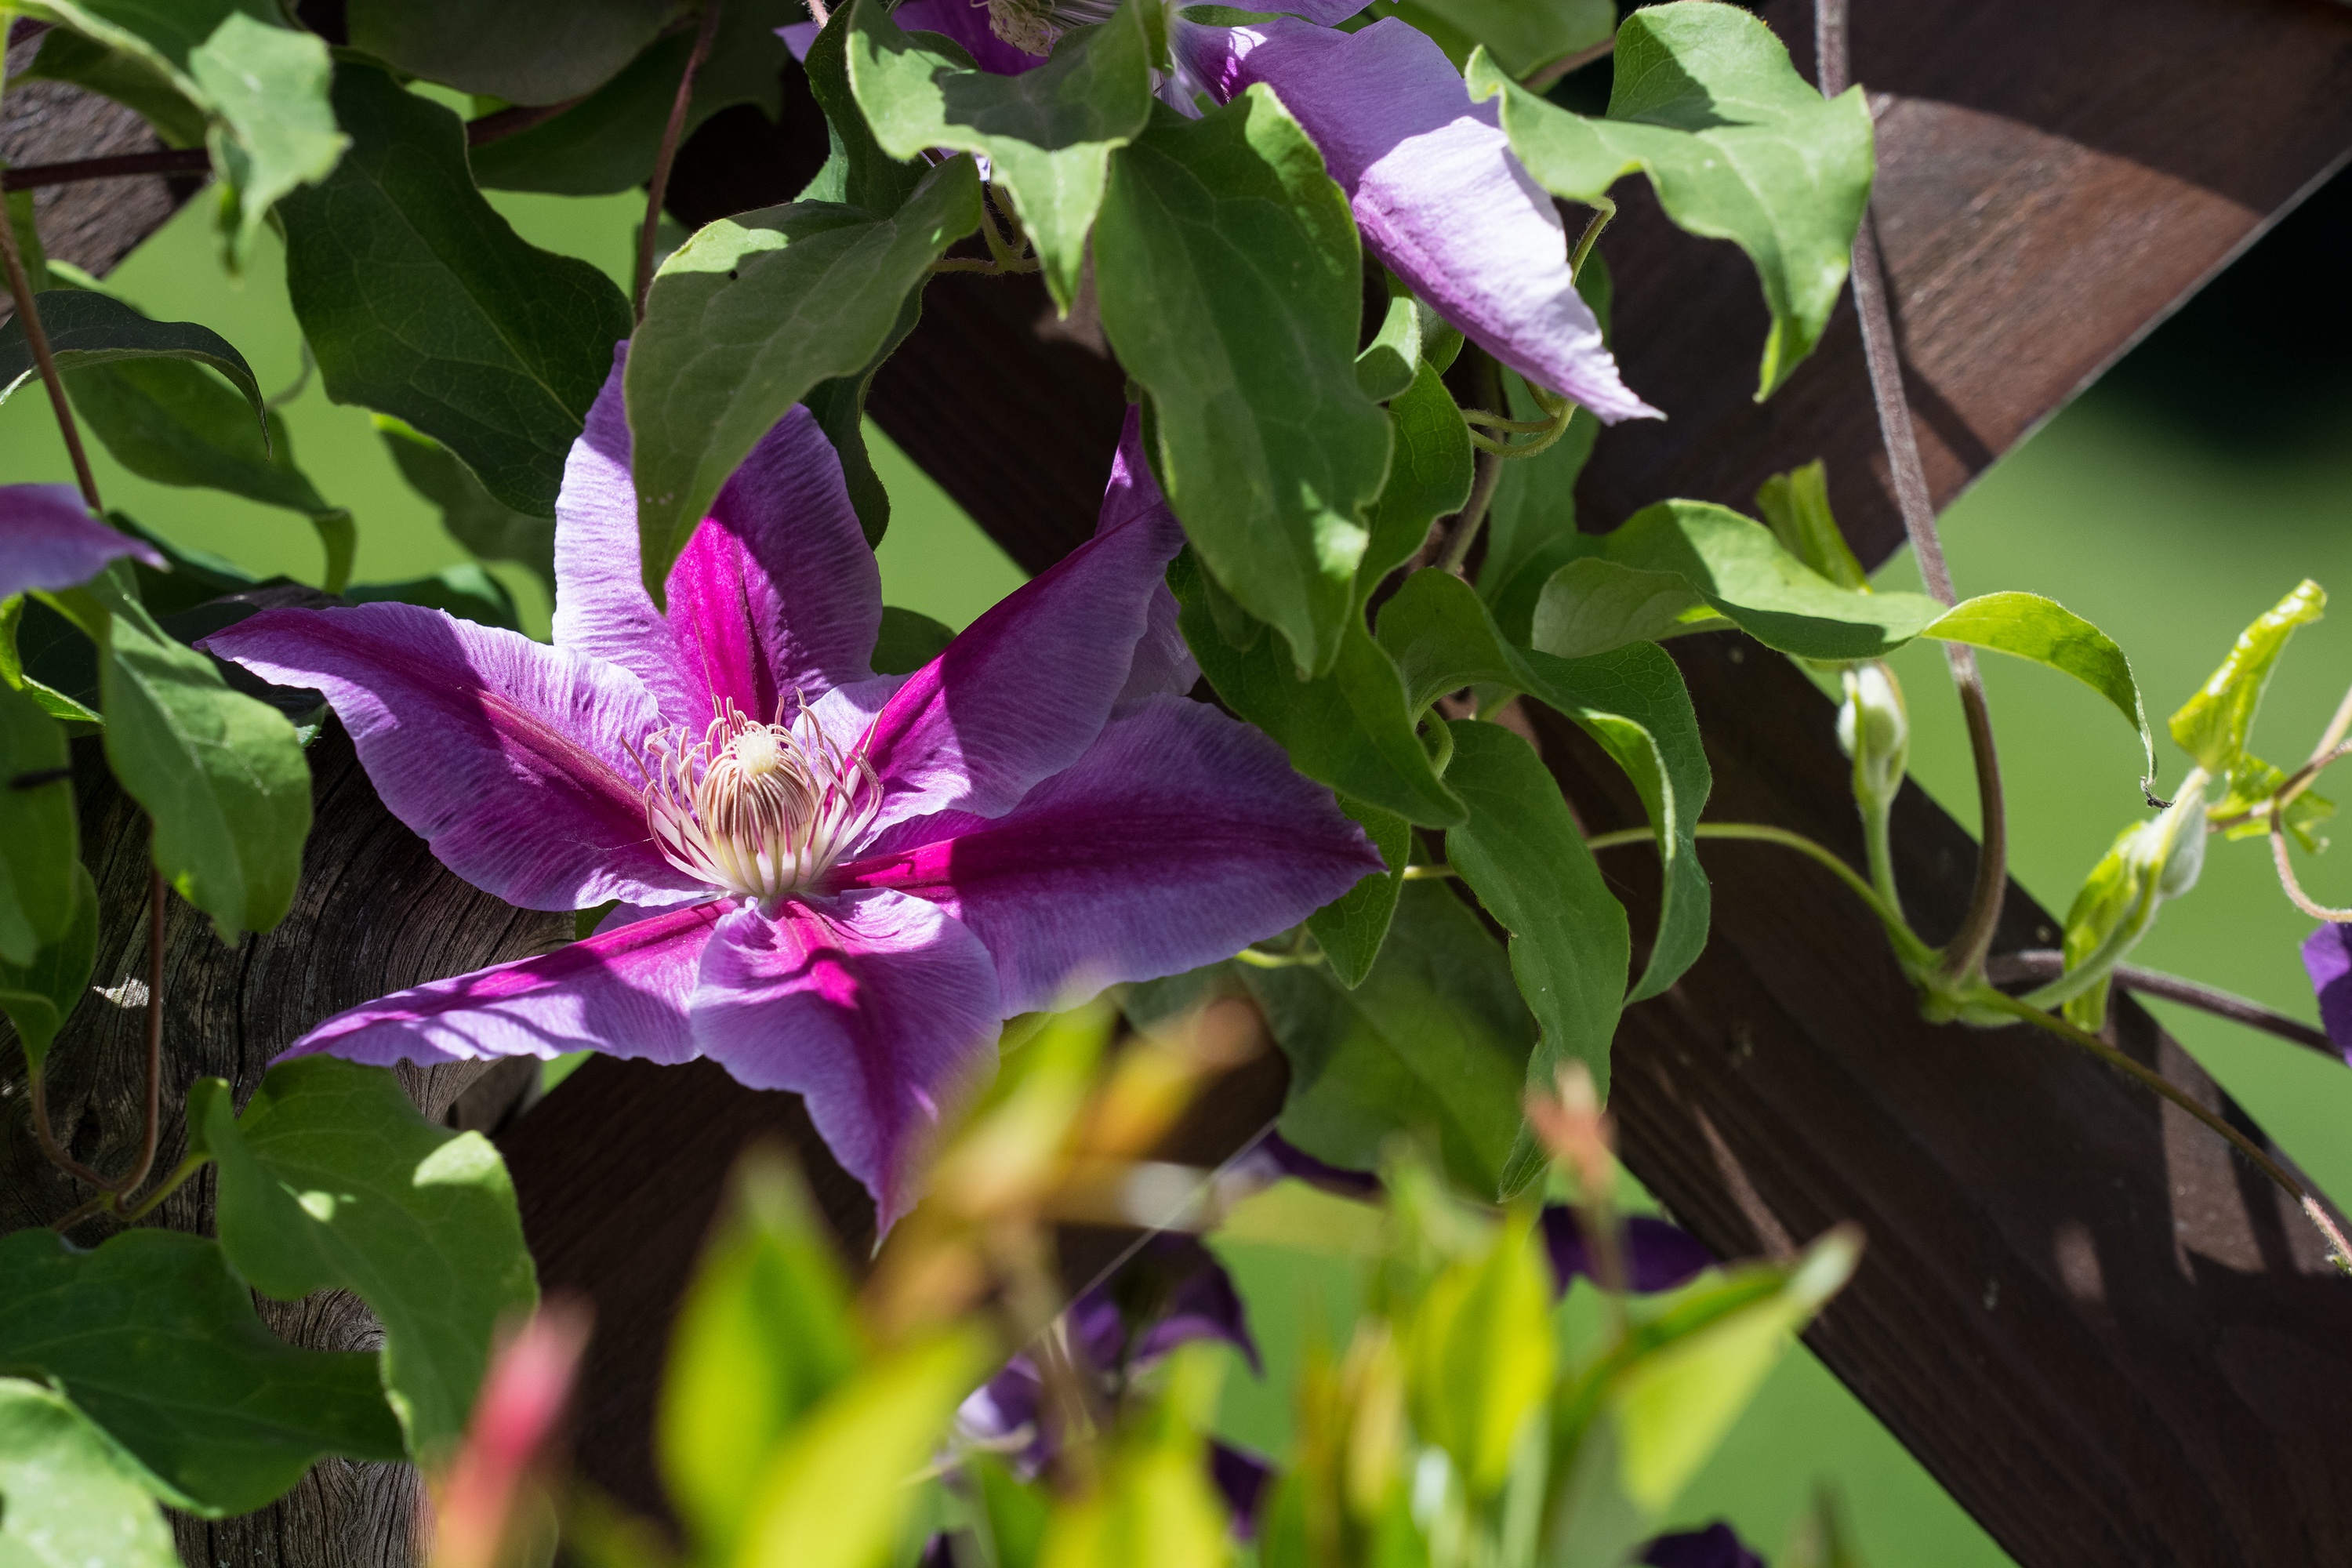
nature, blossom, plant, flower, bloom, summer, botany, climber, garden, close, flora, clematis, flower garden, ornamental plant, garden plant, in the garden, flowering plant, dark purple, ranunculaceae, land plant